Plasma display

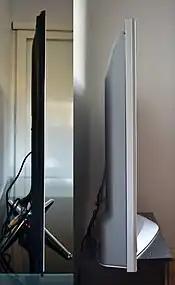
Plasma displays became 75% thinner between 2006 and 2011.

In 1983, IBM introduced a orange-on-black monochrome display (Model 3290 Information Panel) which was able to show up to four simultaneous IBM 3270 terminal sessions. By the end of the decade, orange monochrome plasma displays were used in a number of high-end AC-powered portable computers, such as the Ericsson Portable PC (the first use of such a display in 1985), the Compaq Portable 386 (1987) and the IBM P75 (1990). Plasma displays had a better contrast ratio, viewability angle, and less motion blur than the LCDs that were available at the time, and were used until the introduction of active-matrix color LCD displays in 1992.